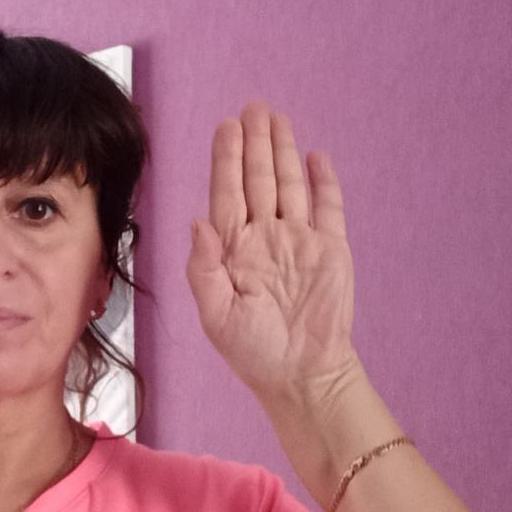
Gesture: stop